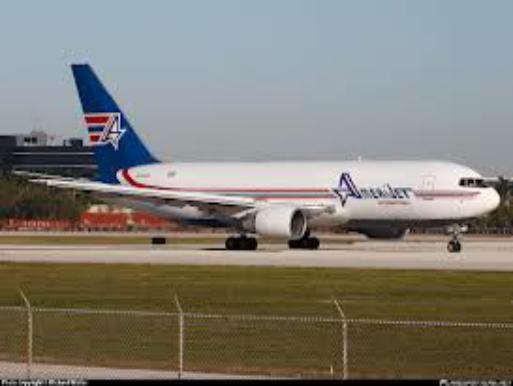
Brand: Amerijet International
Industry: Transportation